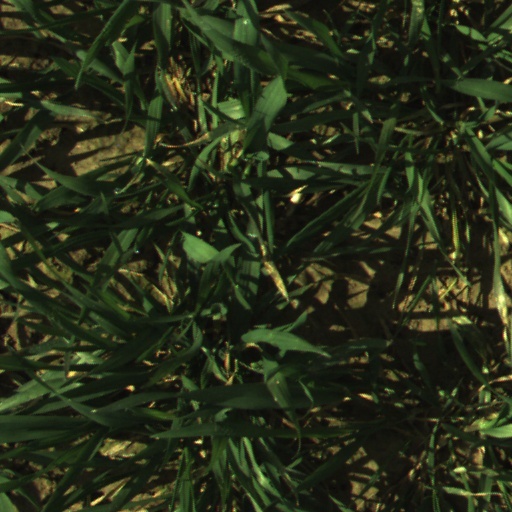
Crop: wheat